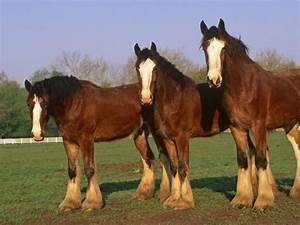
Label: cavallo